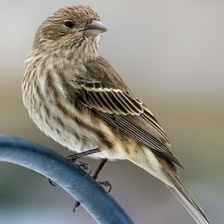
Species: PURPLE FINCH
Scientific name: HAEMORHOUS PURPUREUS
ImageNet parent category: house_finch